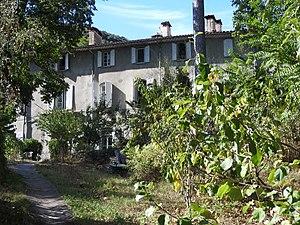
Thoiras est une commune française située dans le département du Gard en région Occitanie.